Tavis Smiley

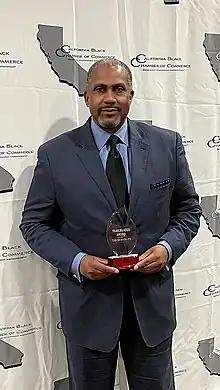
Smiley in 2022

Tavis Smiley (born September 13, 1964) is an American talk show host and author. Smiley was born in Gulfport, Mississippi, and grew up in Bunker Hill, Indiana. After attending Indiana University, he worked during the late 1980s as an aide to Tom Bradley, the mayor of Los Angeles.